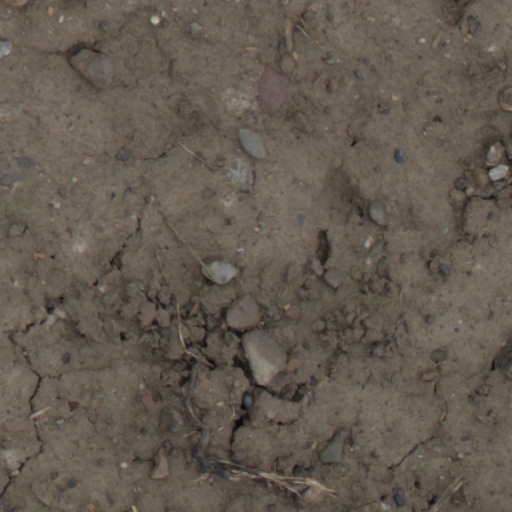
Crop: wheat